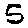
Label: 5